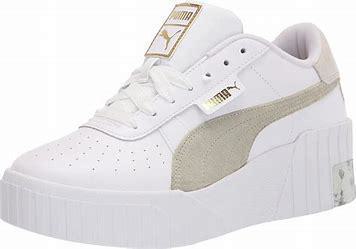
Brand: Puma
Model: Cali